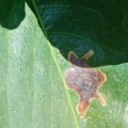
Label: Miner